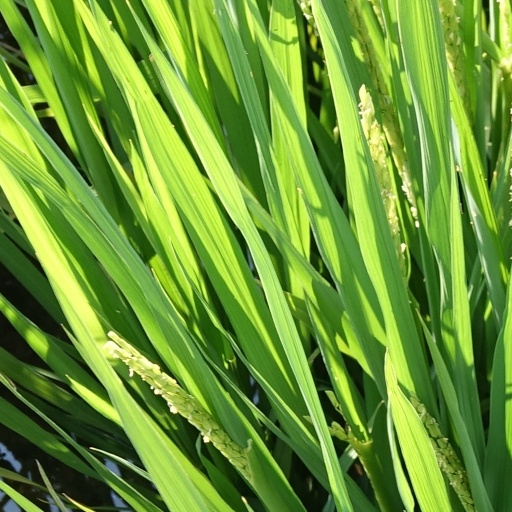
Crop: rice